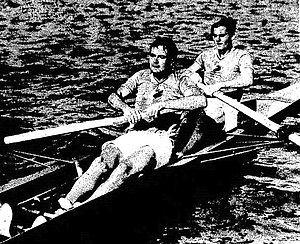
Marceau Fourcade
Marceau Fourcade (tv.) med Georges Tapie (1936)
Marceau Fourcade var en fransk roer, født i Fransk Algeriet.